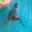
Label: seal